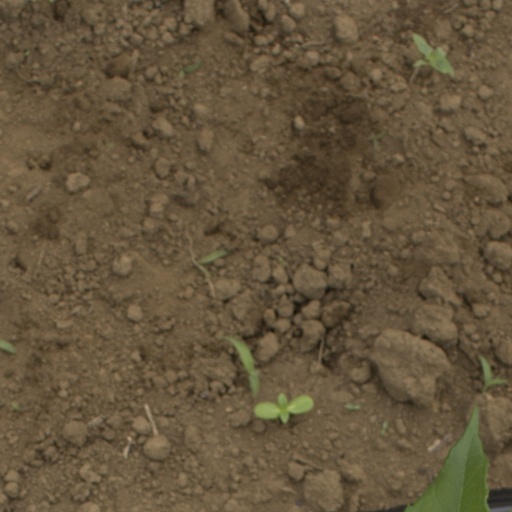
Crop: Jerusalem artichoke